Insinger Papyrus

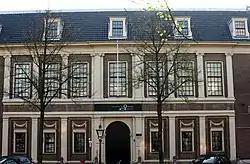
The Insinger Papyrus is kept at the Rijksmuseum van Oudheden.

Insinger Papyrus ("Papyrus Insinger") is a papyrus find from ancient Egypt and contains one of the oldest extant writings about Egyptian wisdom teachings (Sebayt). The manuscript is dated to around the 1st century BC according to the Rijksmuseum van Oudheden in Leiden where the main part is kept. Other sources suggest it dates to the 1st century AD, and to the 3rd century BC. Fragments have also been found in other collections.